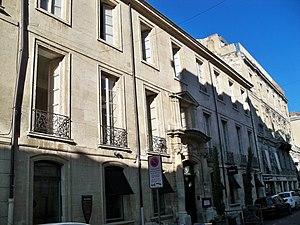
Collège Saint Nicolas d'Annecy à Avignon
La fin du XIXᵉ siècle et le début du XXᵉ se caractérisent par une remise en question dans le domaine théâtral. C'est dans cette mouvance que Jean Vilar aménage le T.N.P. et investit des lieux ouverts pour le Festival d'Avignon.
La ville d'Avignon a compté et compte encore de nombreuses églises, principalement en raison de son histoire, qui l'a vue devenir au XIVᵉ siècle la capitale de la chrétienté, avec l'installation des papes à l'intérieur de ses murs. Après le départ des papes, les temps incertains des XVᵉ et XVIᵉ siècles laissent place à un déploiement d'une piété baroque dans la ville, avec la construction de nombreuses églises, chapelles et la fondation de très nombreux couvents, lui faisant mériter le nom qui lui est parfois donné, « Altera Roma ».
Le collège Saint-Nicolas-d'Annecy est un ancien établissement scolaire d'Avignon, situé au 17 rue Collège-d'Annecy. L'ancienne chapelle du collège, tout comme le collège lui-même, est inscrite au titre des monuments historiques, depuis 1949.